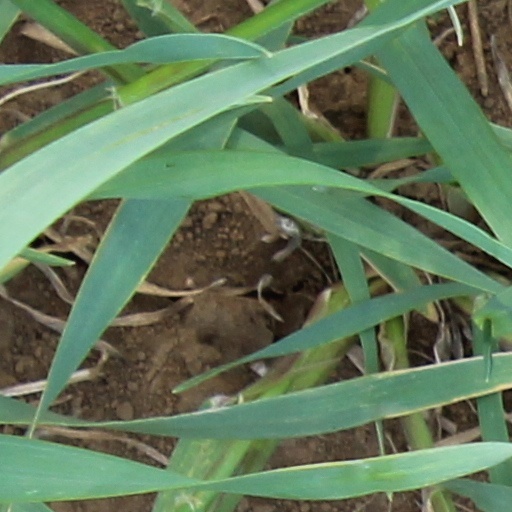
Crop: wheat